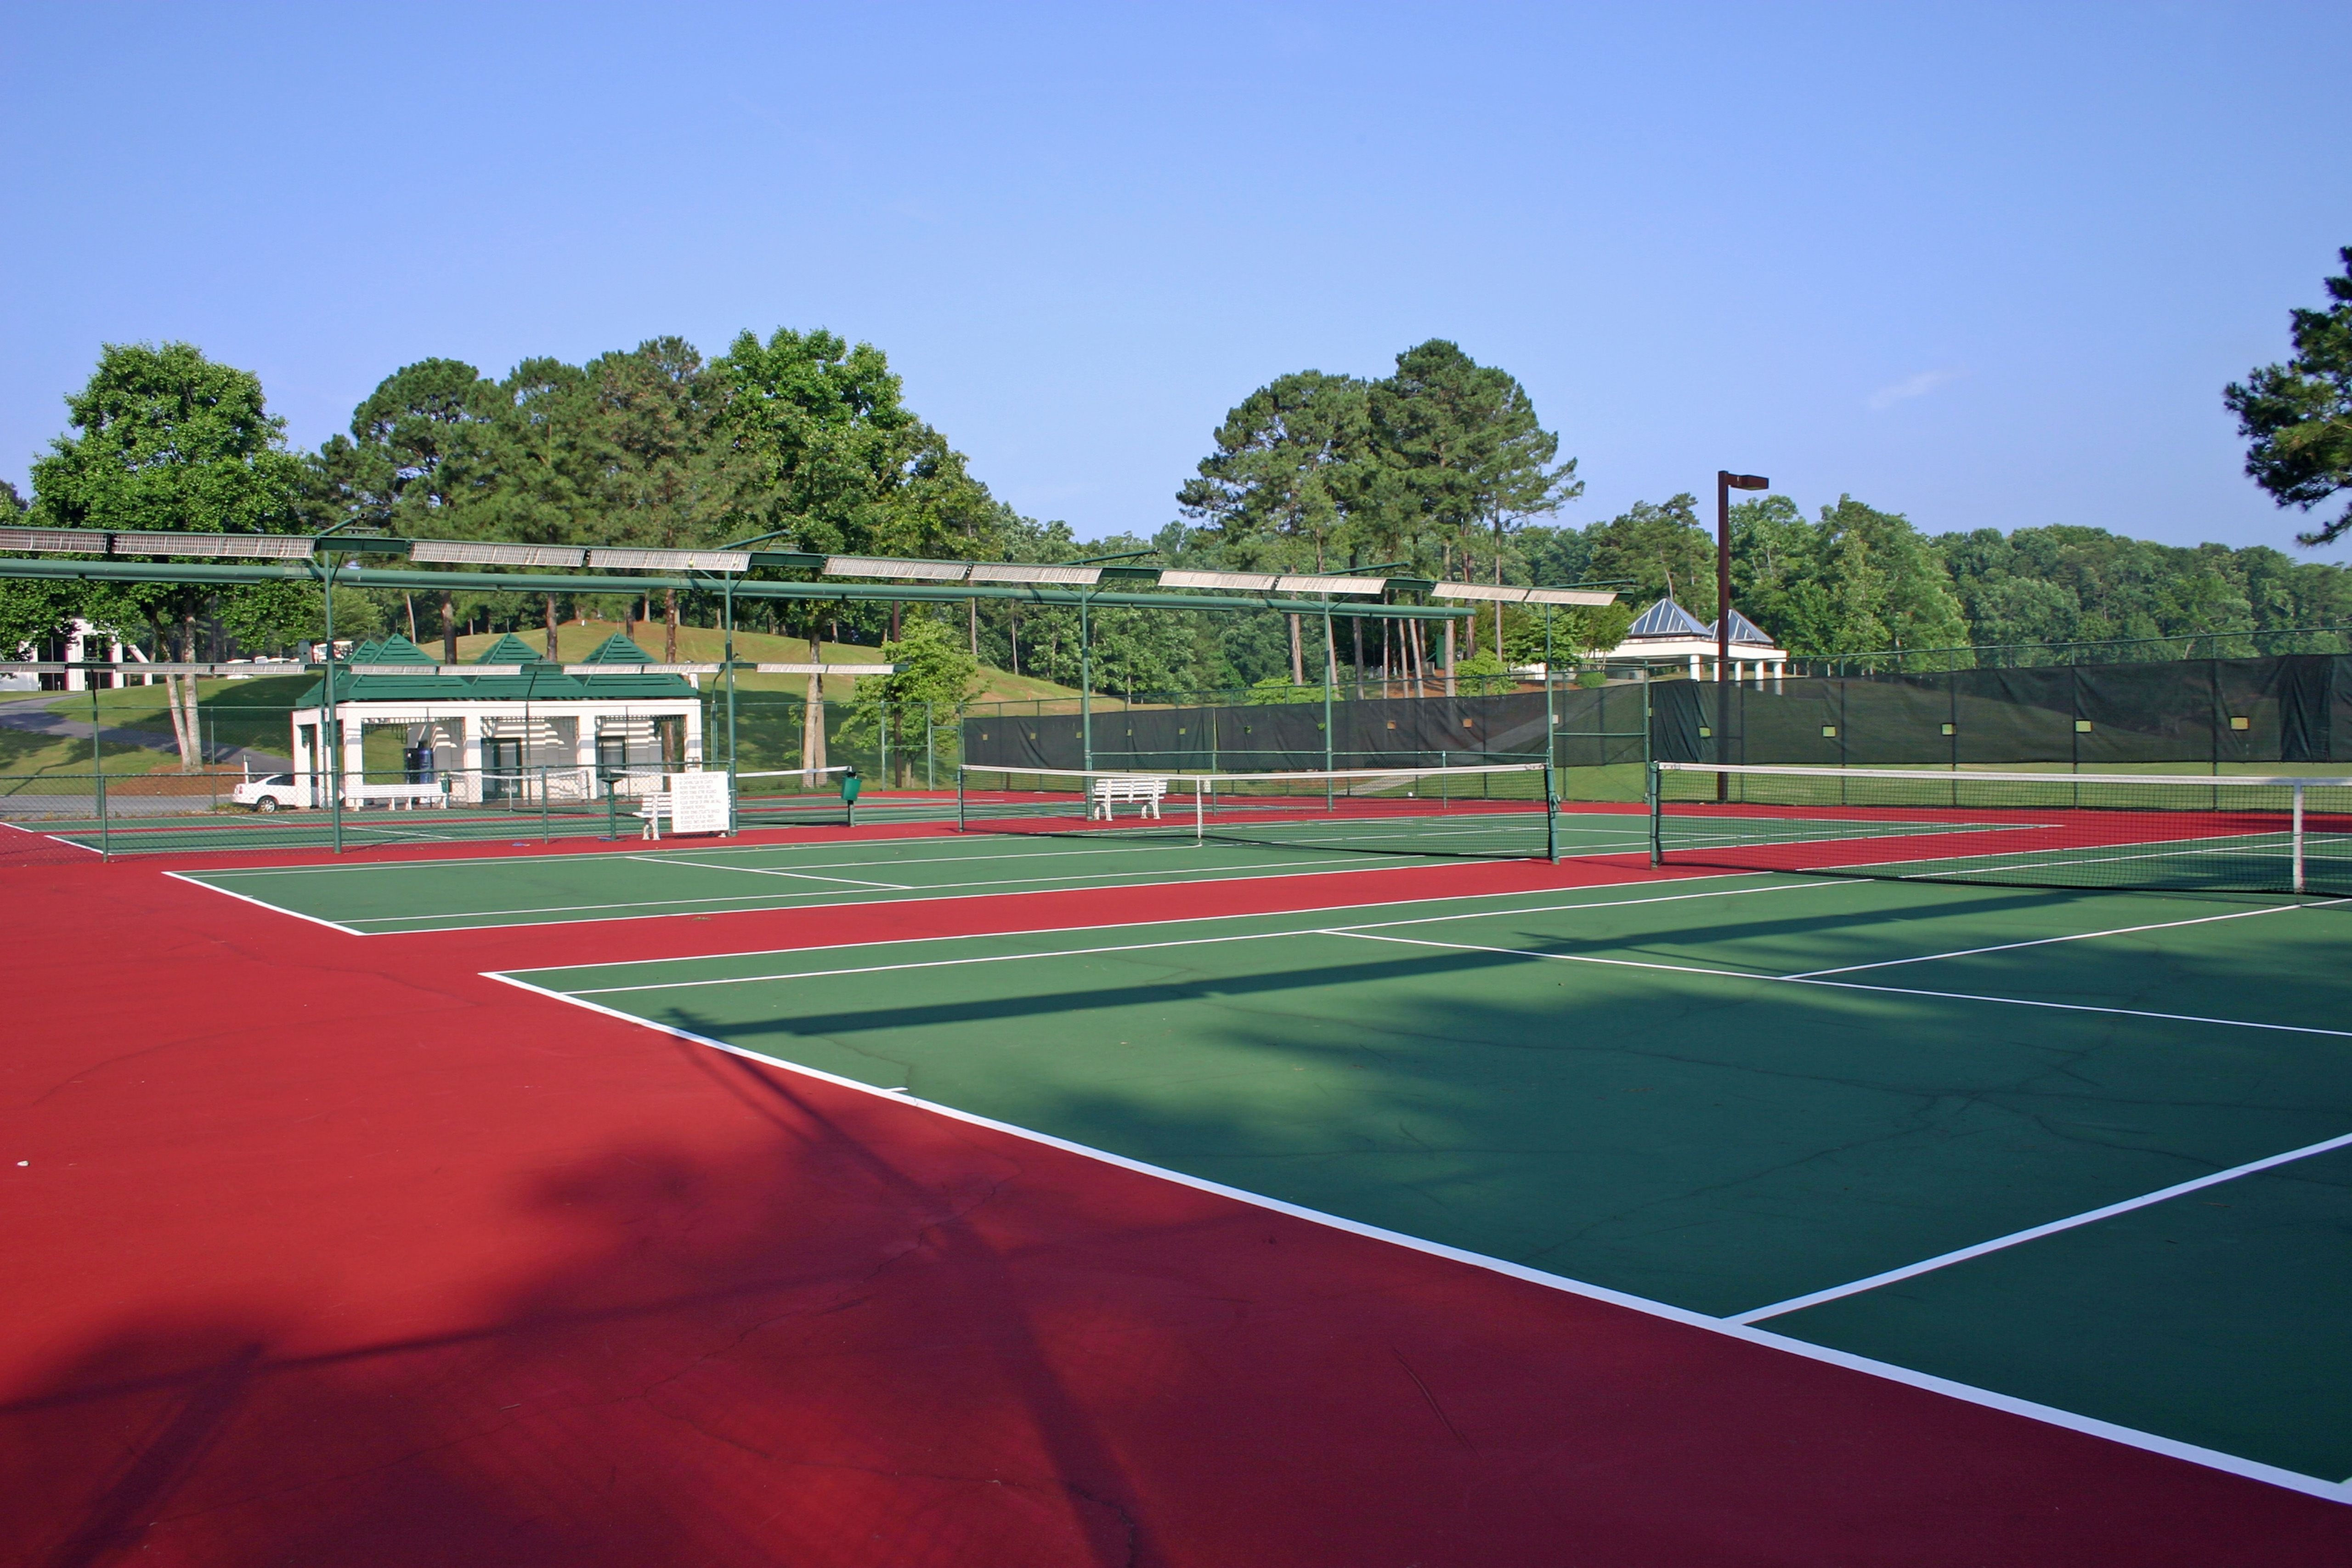
landscape, structure, sky, sport, summer, recreation, leisure, stadium, baseball field, tennis court, trees, tennis, sports, resort, net, court, georgia, racket, baseball park, sport venue, soccer specific stadium